Jonathan Garcia

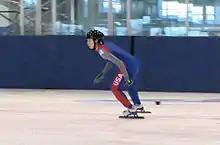
Jonathan Garcia practices his short track skating

The following day, Garcia skated in the 1000-meter event, where he was given "no chance" to qualify by many commentators. Garcia, however, turned in a career-best 1:07.95 and moved into fourth place with several skaters remaining. No one who came after Garcia bettered his time, allowing him to qualify for the Olympics. "I was definitely doing some praying after my race," he said. "Not to sound weird or cocky, but I kind of feel like I already made the team yesterday." After qualifying, he skated a celebratory lap holding the timing transponders above his head "[you] might as well be able to make fun of yourself," he commented.